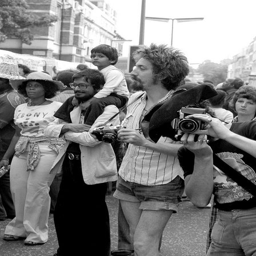
the cameras date romantic comedy film by photography , via photo sharing website